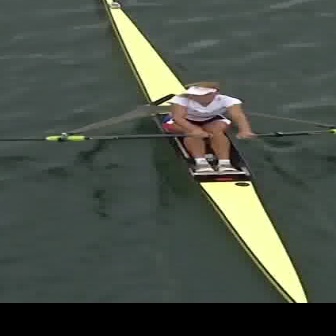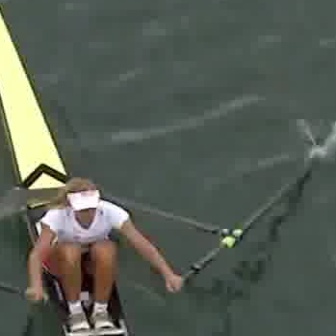
  Please identify the target specified by the bounding box [161,81,252,172] in the first image and locate it in the second image. Return the coordinates in [x_min,y_min,x_max,y_max] format.
Answer: [24,173,182,331]